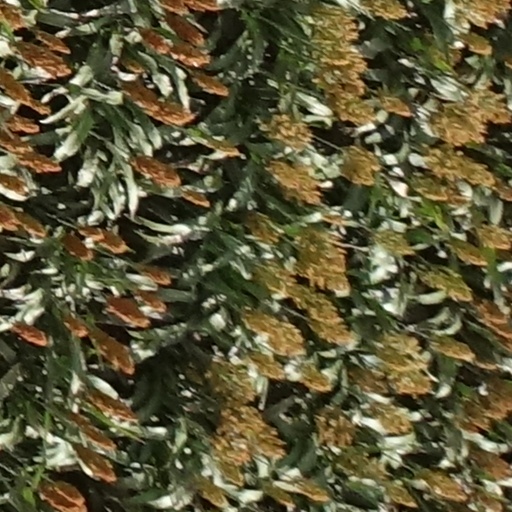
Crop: sorghum